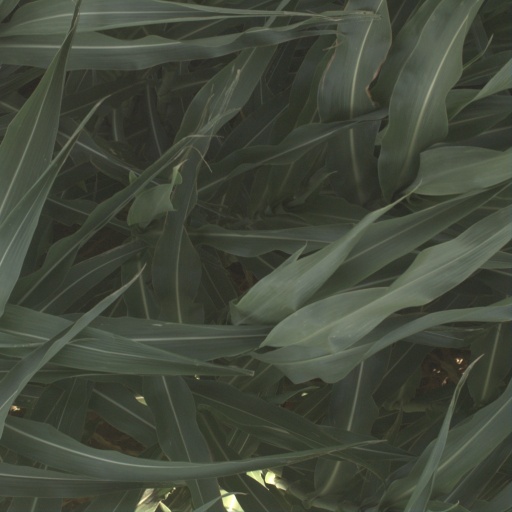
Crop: sorghum